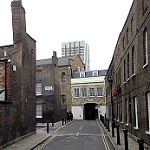
Label: street